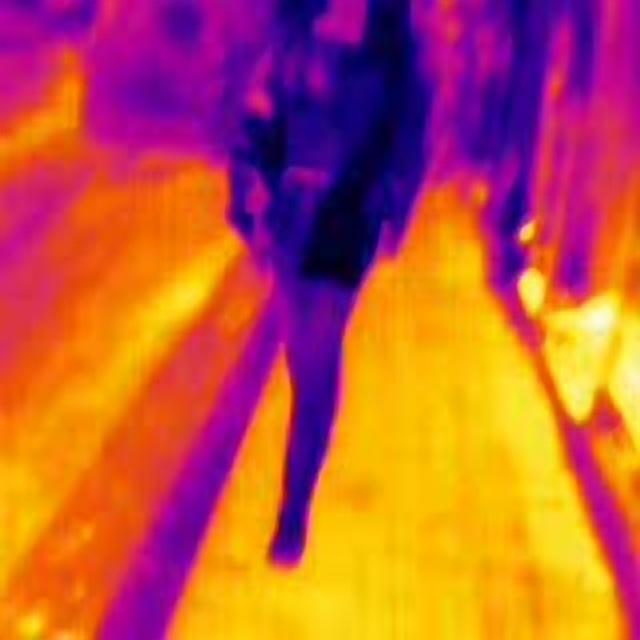
Detected objects:
label: person